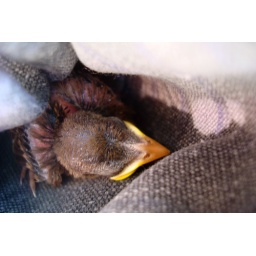
step 2. hold baby bird in a warm towel